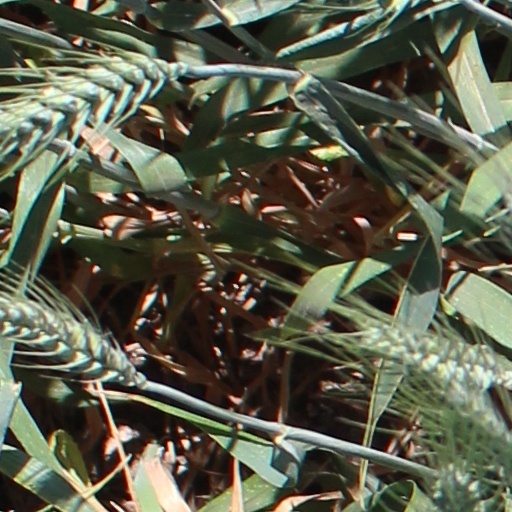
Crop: wheat